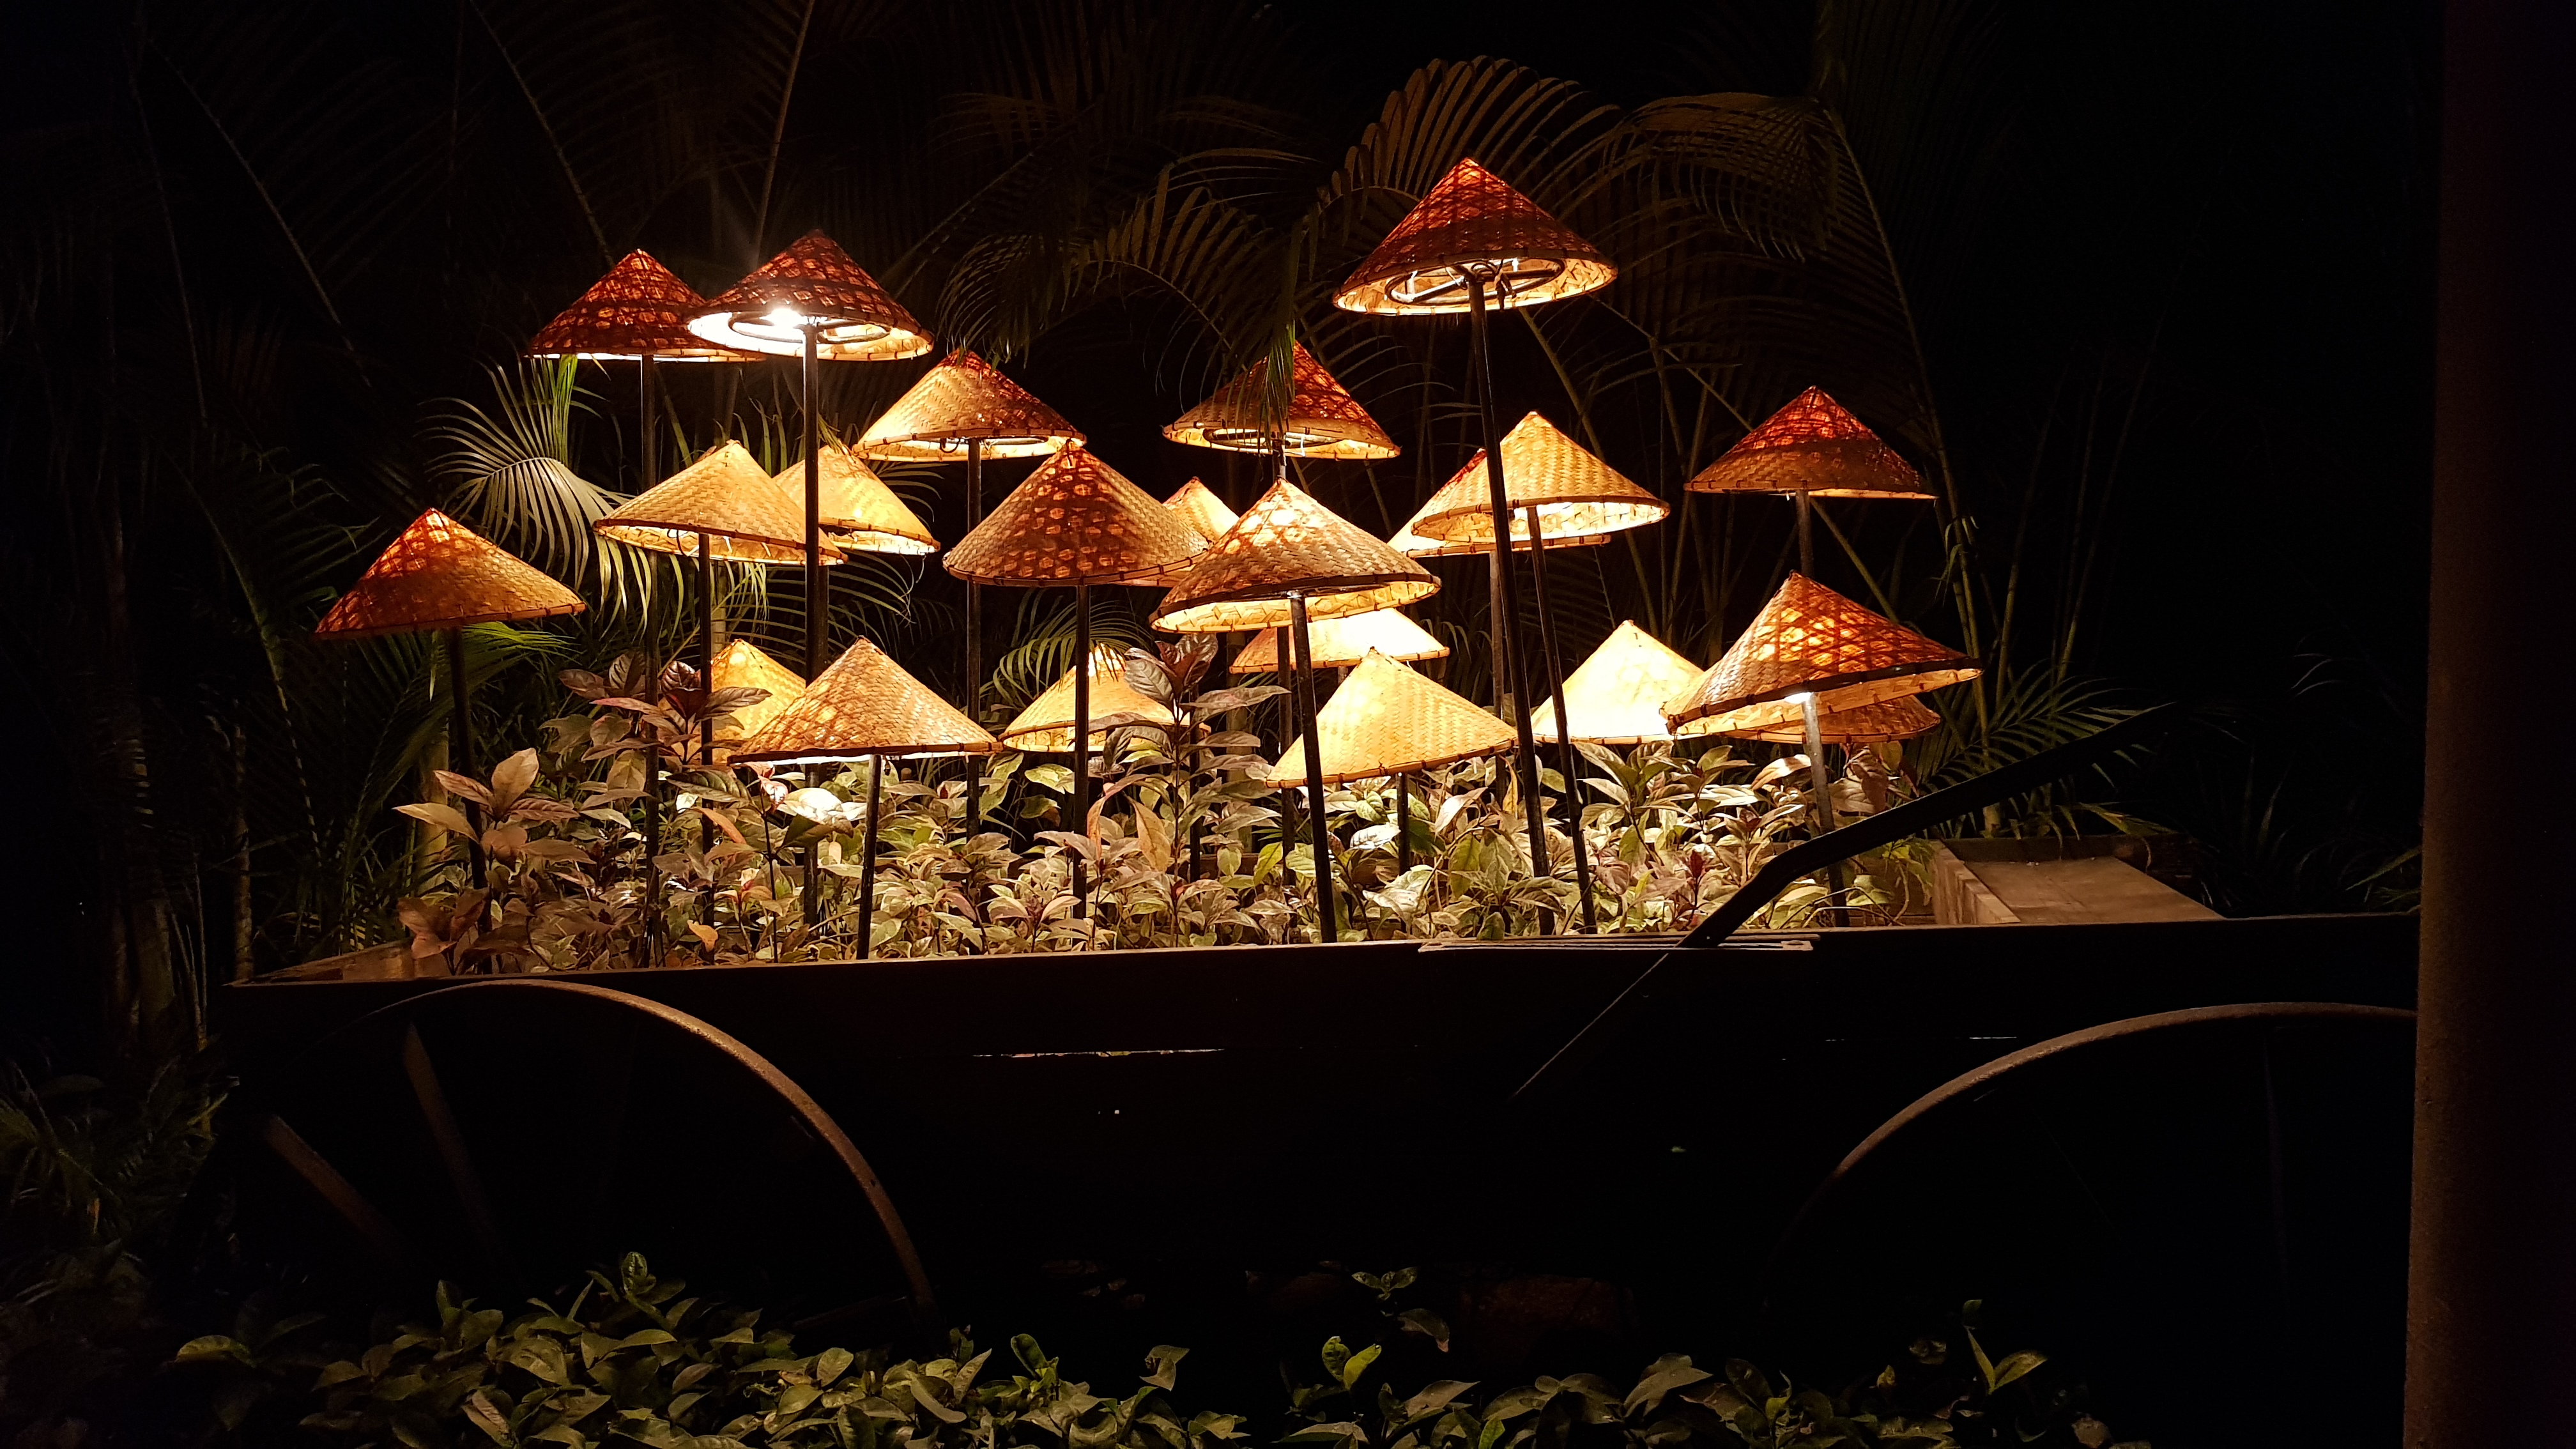
garden, chinese, decoration, lighting, night, lighting accessory, sky, lampshade, architecture, house, Tints and shades, lantern, still life photography, darkness, umbrella